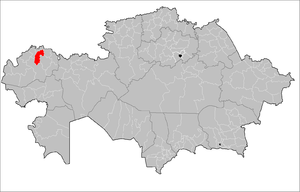
Le district de Terekti est un district de l'oblys du Kazakhstan-Occidental au Kazakhstan.